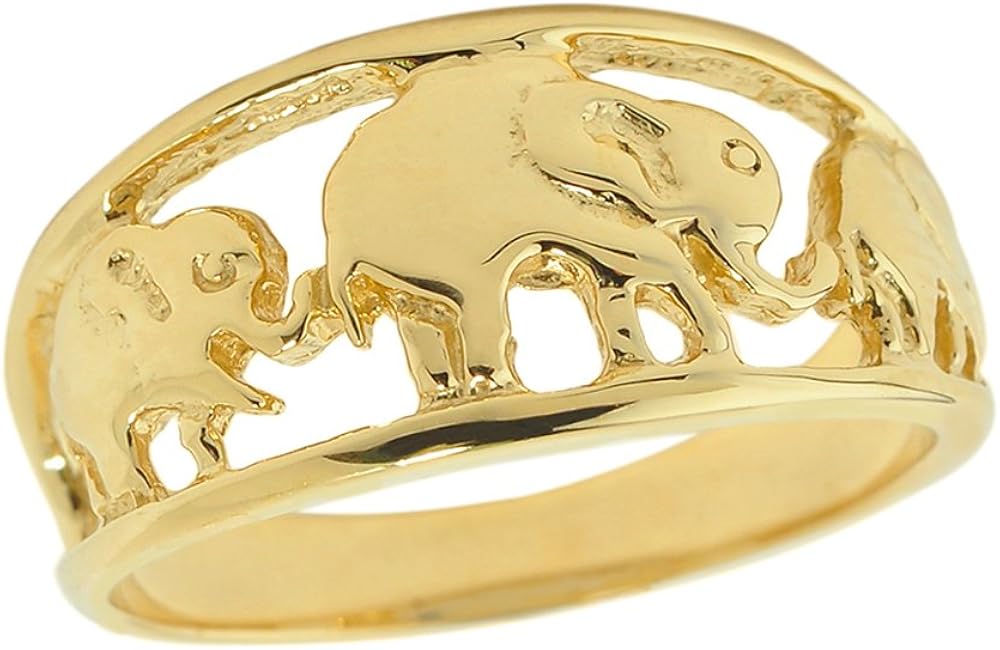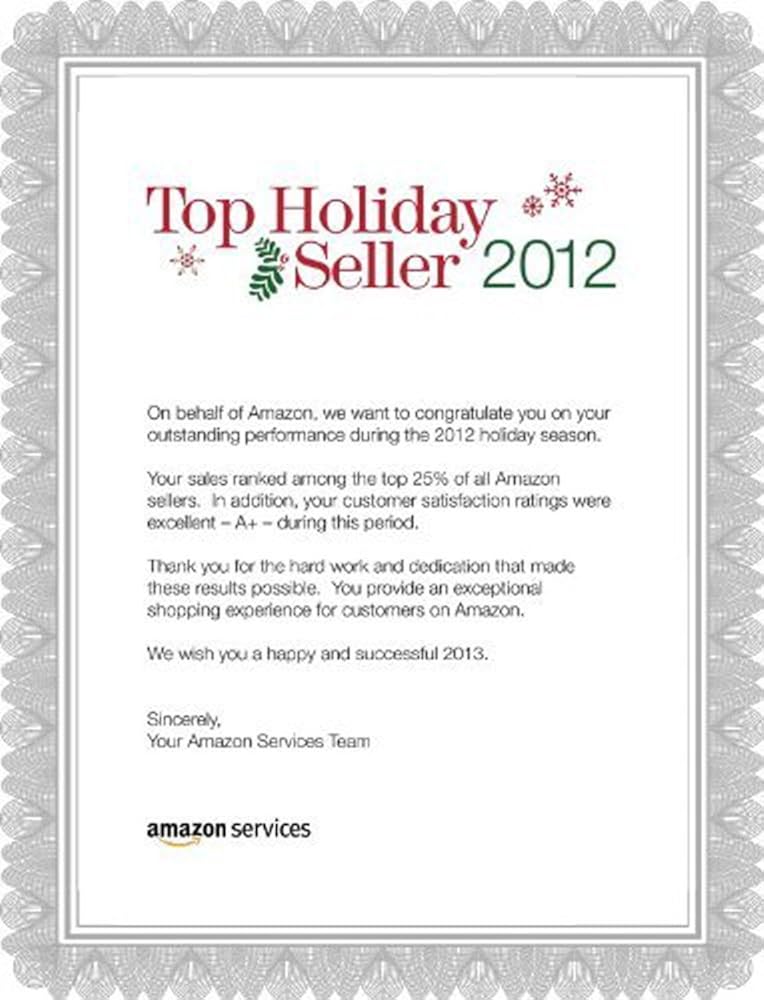
Animal Kingdom Solid 14k Yellow Gold Open Design Band Three Elephant Ring
Category: AMAZON FASHION
Symbolic elephant meaning deals primarily with strength, honor, stability and patience. Specifically, the elephant is considered a symbol of responsibility because it takes great care and responsibility of its offspring as well as their elders. This elephant ring is a luxurious treat for yourself or a loved one that is sure to shine for years to come. Add this high polished elephant ring to your everyday jewelry collection.
Features: good luck charm elephant jewelry with an openwork-style design | finely handcrafted with solid 14 karat yellow gold in impressive high polished finish | comes with free special gift packaging | made in the USA yet offered at factory direct jewelry price | ships directly from the manufacturer to the customers